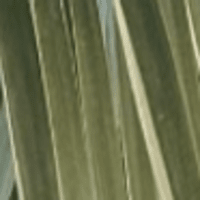
Label: Healthy sample